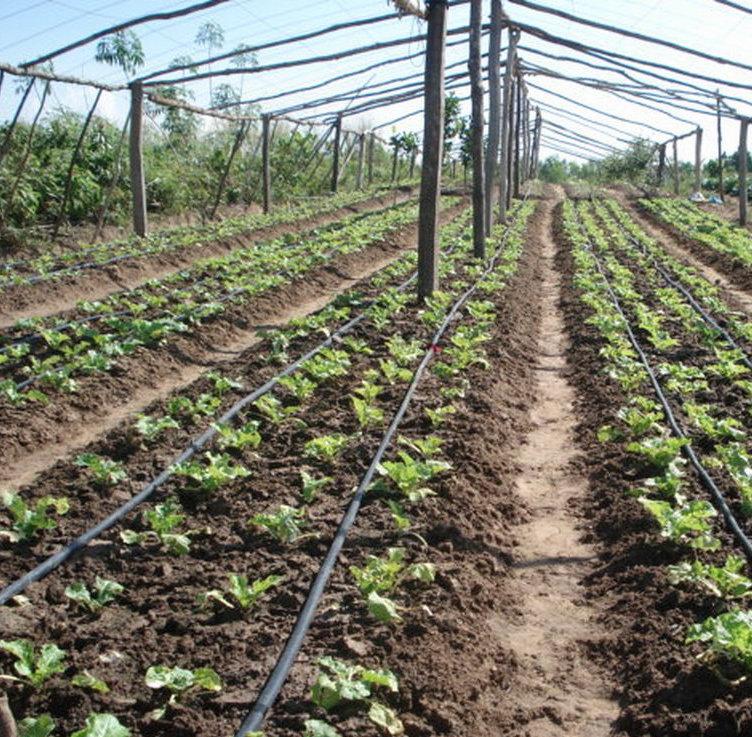
Eneo la shamba lenye ardhi yenye matuta mbalimbali ambako mfumo wa maji wa mabomba ukipita katika eneo hilo, ikiashiria kilimo cha umwagiliaji ambacho husaidia wakulima kumwagilia maeneo yao ya shamba.